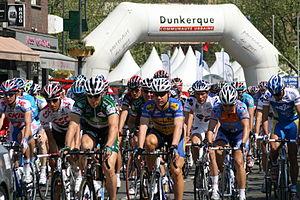
La 54ᵉ édition des Quatre Jours de Dunkerque a eu lieu du 6 au 11 mai 2008. En l'absence de Matthieu Ladagnous, vainqueur de l'édition précédente, le Français Stéphane Augé, de l'équipe Cofidis s'est imposé devant Clément Lhotellerie et Pierrick Fédrigo, après avoir remporté la première étape.
Les Quatre Jours de Dunkerque-Grand Prix des Hauts de France est une course cycliste par étapes organisée dans la région Hauts-de-France.